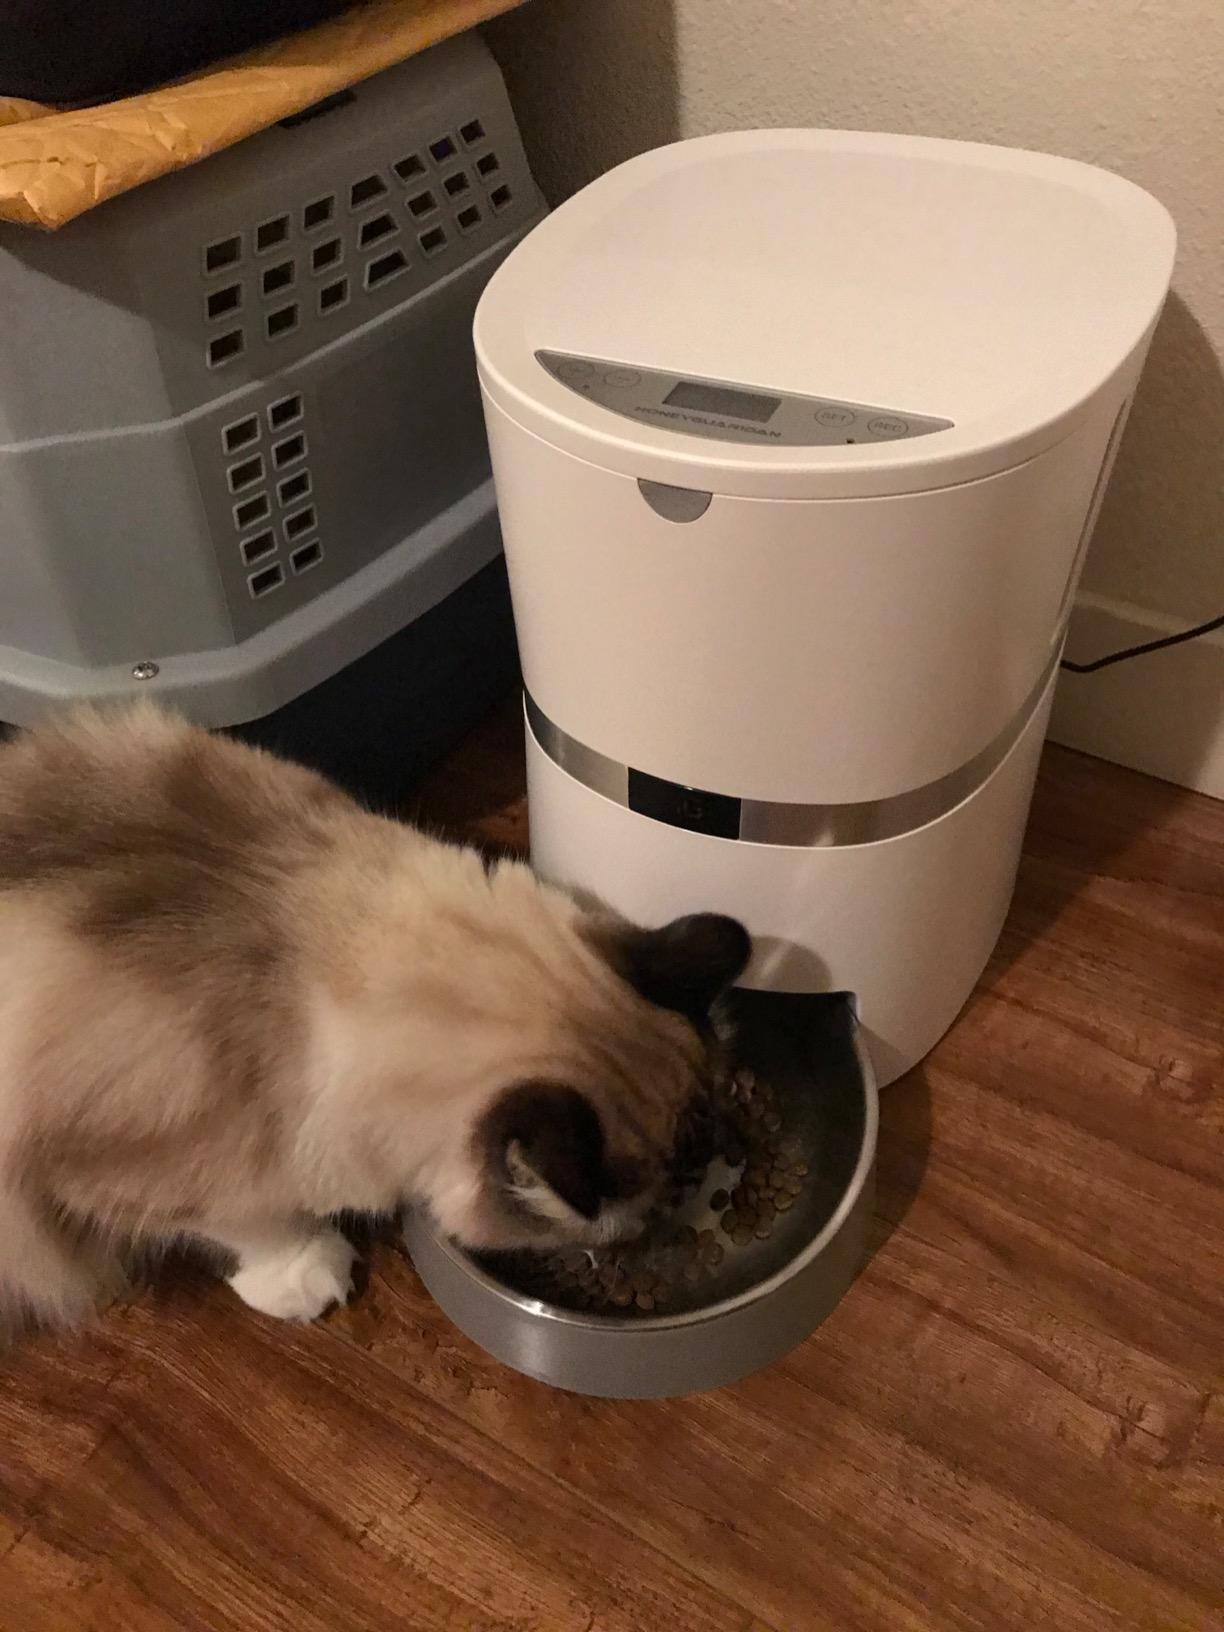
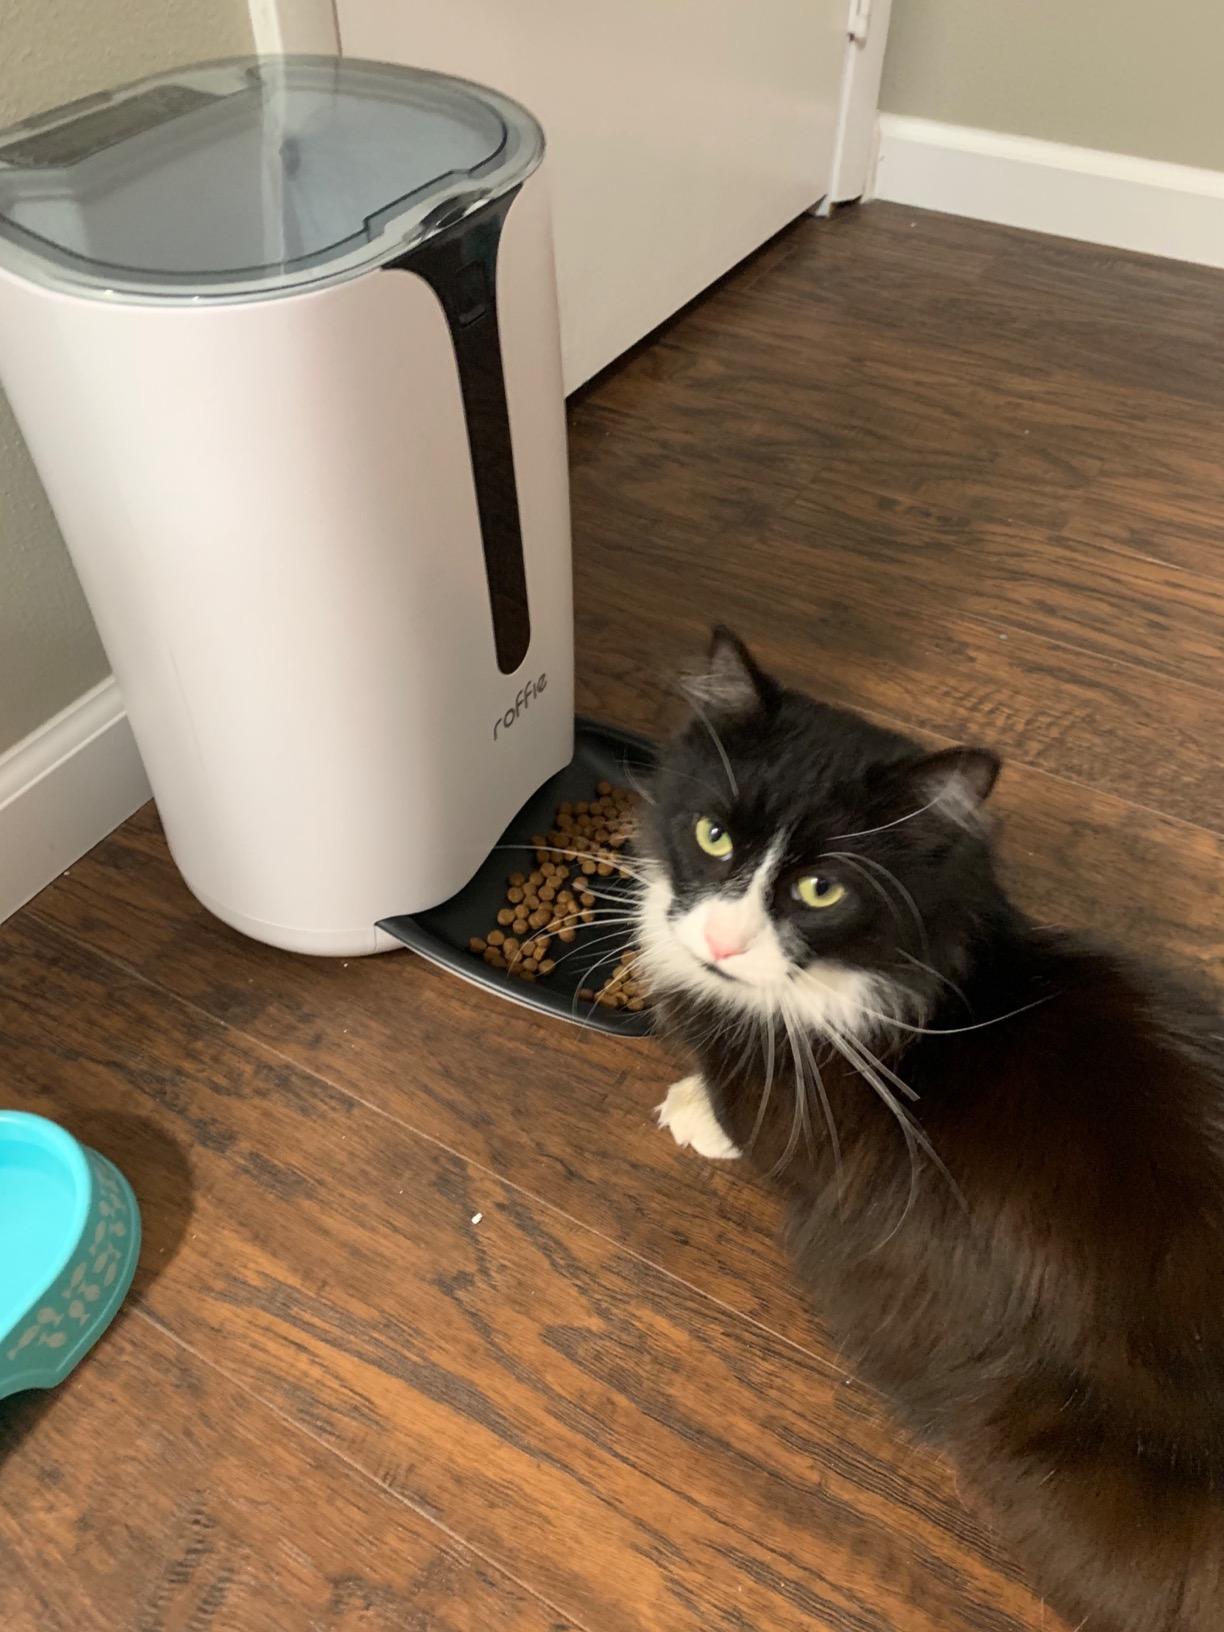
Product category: items_feeder
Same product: no